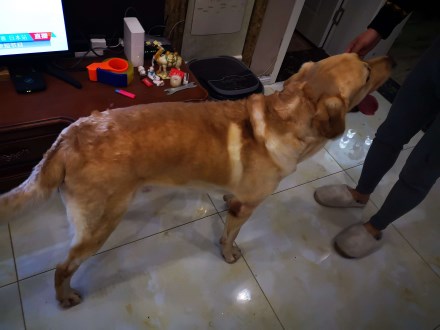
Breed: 3580-n000122-Labrador_retriever